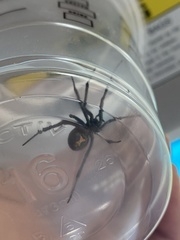
Species: Lactrodectus_hesperus